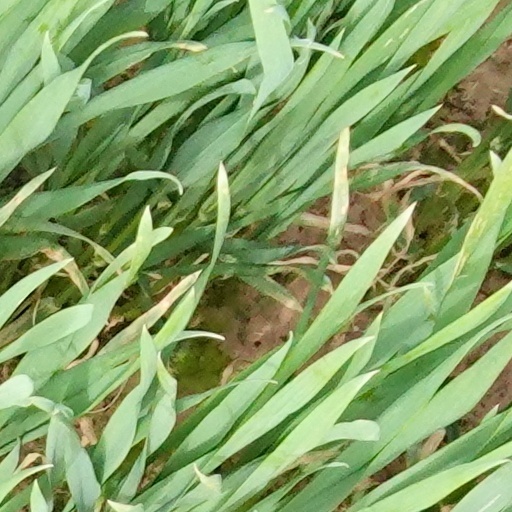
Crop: wheat